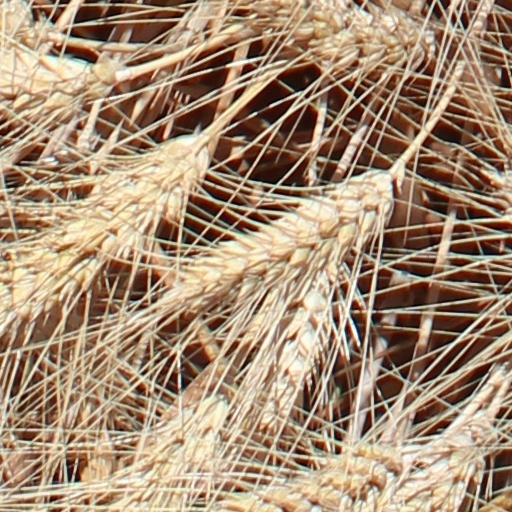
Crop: wheat